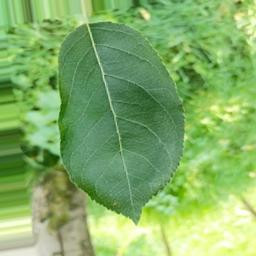
Label: Healthy